Buldan

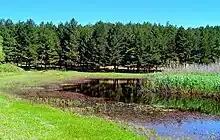
Süleymanlı Plateau near Buldan

Buldan's population has grown slowly since 1955. The population of the municipality of Buldan is shown below, in its geography at the years given. Note that the municipality of Buldan was expanded to cover the whole Buldan District in 2013.